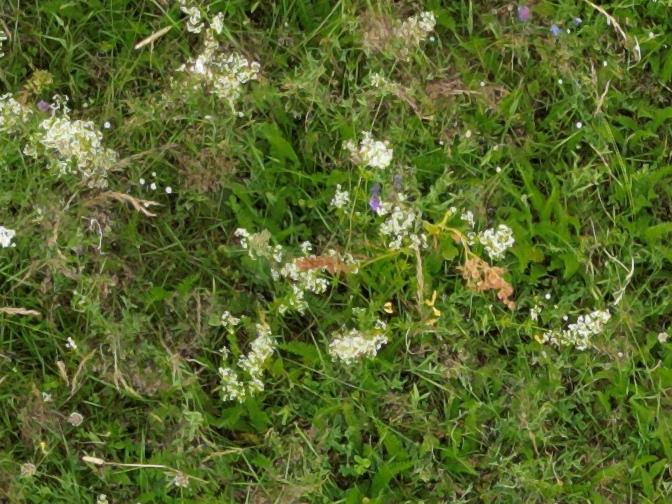
Flowers visible: yarrow flowers, yarrow flowers, yarrow flowers, yarrow flowers, yarrow flowers